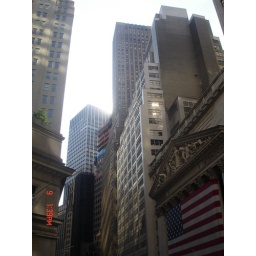
skyline near wall street